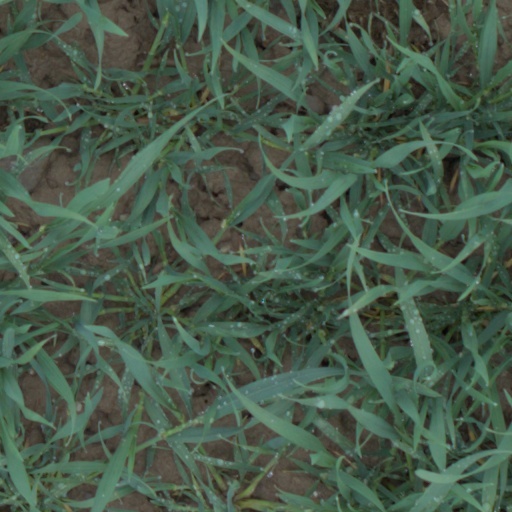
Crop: wheat